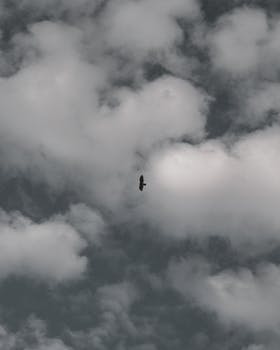
Label: No Watermark